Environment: real
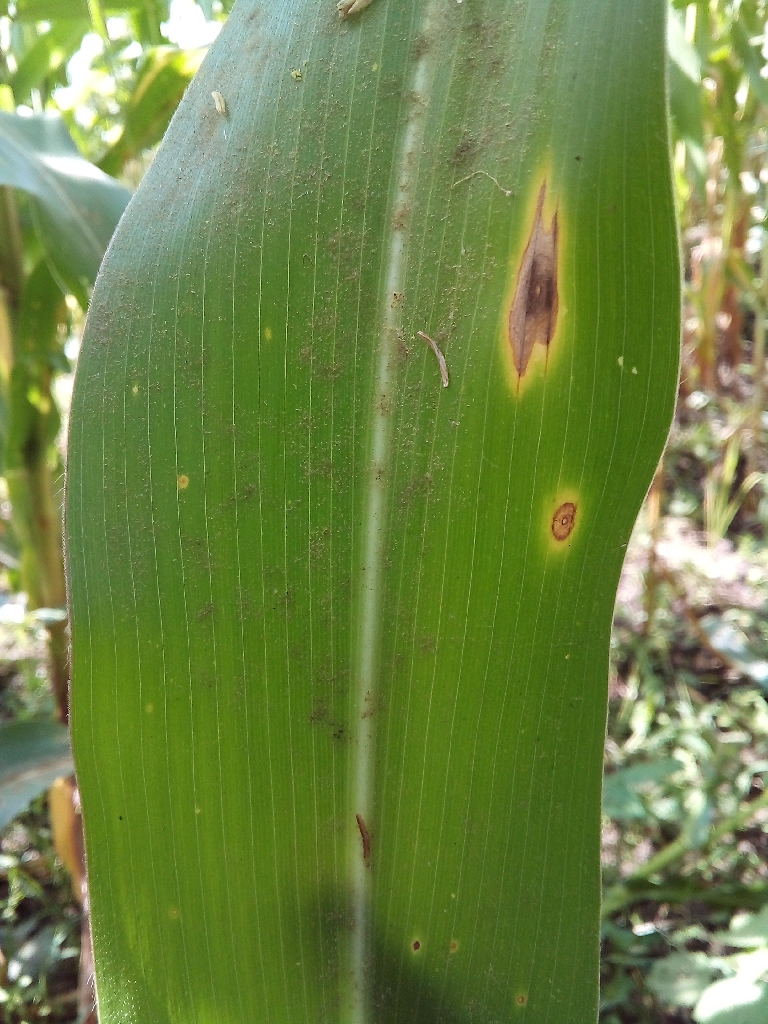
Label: northern_corn_leaf_blight